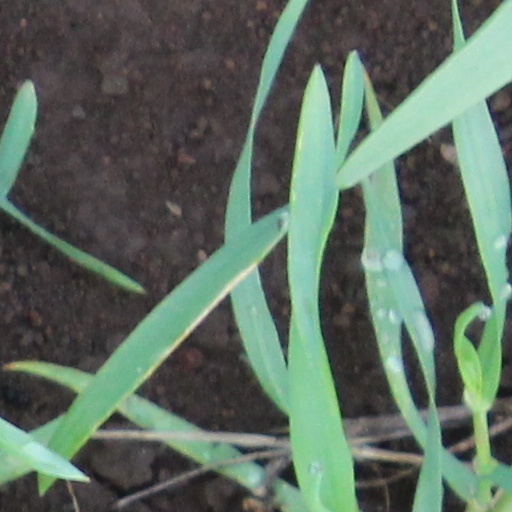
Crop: wheat